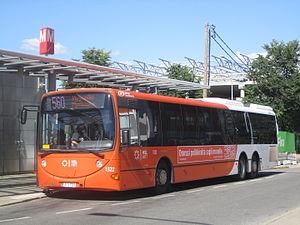
La ligne 560 est une ligne de bus à haut niveau de service du réseau des bus de la région d'Helsinki en Finlande.